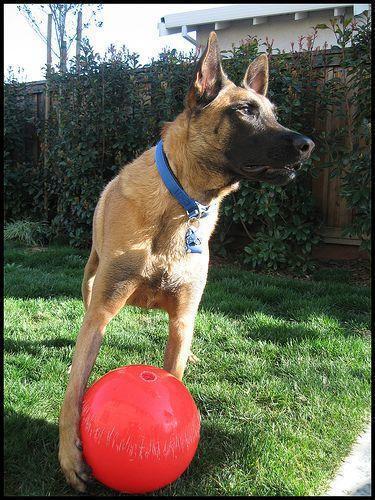
malinois